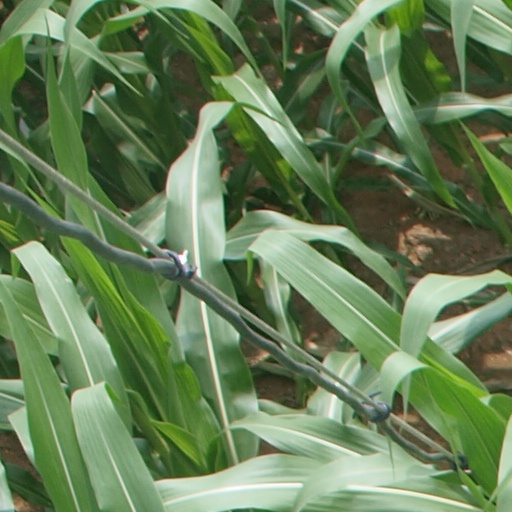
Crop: maize; corn